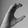
ASL letter: C